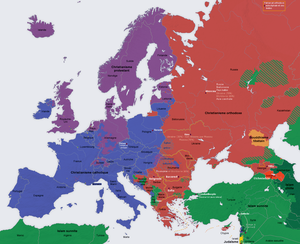
L’Europe est considérée conventionnellement comme un continent, délimité à l’ouest par l’océan Atlantique et la mer de Norvège, et au nord par l’océan Arctique. Sa limite méridionale est marquée par le détroit de Gibraltar qui la sépare de l'Afrique, tandis que les détroits respectivement du Bosphore et des Dardanelles marquent sa frontière avec l'Asie de l'Ouest. Sa limite à l'est, fixée par Pierre le Grand aux monts Oural, au fleuve Oural et au Caucase est la limite traditionnellement retenue, mais reste, faute de séparation claire et précise, l'objet de controverses selon lesquelles un certain nombre de pays sont ou ne sont pas à inclure dans le continent européen. Géographiquement, ce peut être considéré aussi comme une partie des supercontinents de l'Eurasie et de l'Afro-Eurasie.
L'expression Occident chrétien apparaît au XIXᵉ siècle dans la littérature historique et géographique occidentale pour définir un concept associant un territoire à l'Église catholique et au protestantisme qui en est issu. Plus récemment, l'expression Occident chrétien a pris une connotation géopolitique, servant à distinguer la civilisation d'origine ouest-européenne de toutes les autres.
L’histoire de l'Europe, et surtout de l’Europe méridionale, est une des parties les mieux documentées, étudiées et connues de l’histoire mondiale, pour quatre raisons :
L'Europe du Sud est une région géographique ou géopolitique recouvrant la partie méridionale du continent européen. Elle correspond globalement aux États situés dans les trois péninsules méditerranéennes : la péninsule Ibérique, la péninsule italienne et la péninsule balkanique.
L'Occident, ou le monde occidental, est un concept géopolitique qui s'appuie généralement sur l'idée d'une civilisation commune, héritière de la civilisation gréco-romaine dont est issue la société occidentale moderne. Son emploi actuel sous-entend également une distanciation avec soit le reste du monde, soit une ou plusieurs autres zones d'influences du monde comme le monde arabe, le monde chinois ou encore la sphère d'influence russe. À l'origine cette distanciation s'exprimait face à l'Orient et Constantinople.